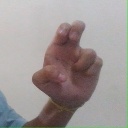
अक्षर: अ